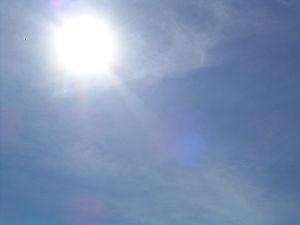
Le nebulosus est une espèce de nuage qui est en couche de grande étendue sans détail apparent.